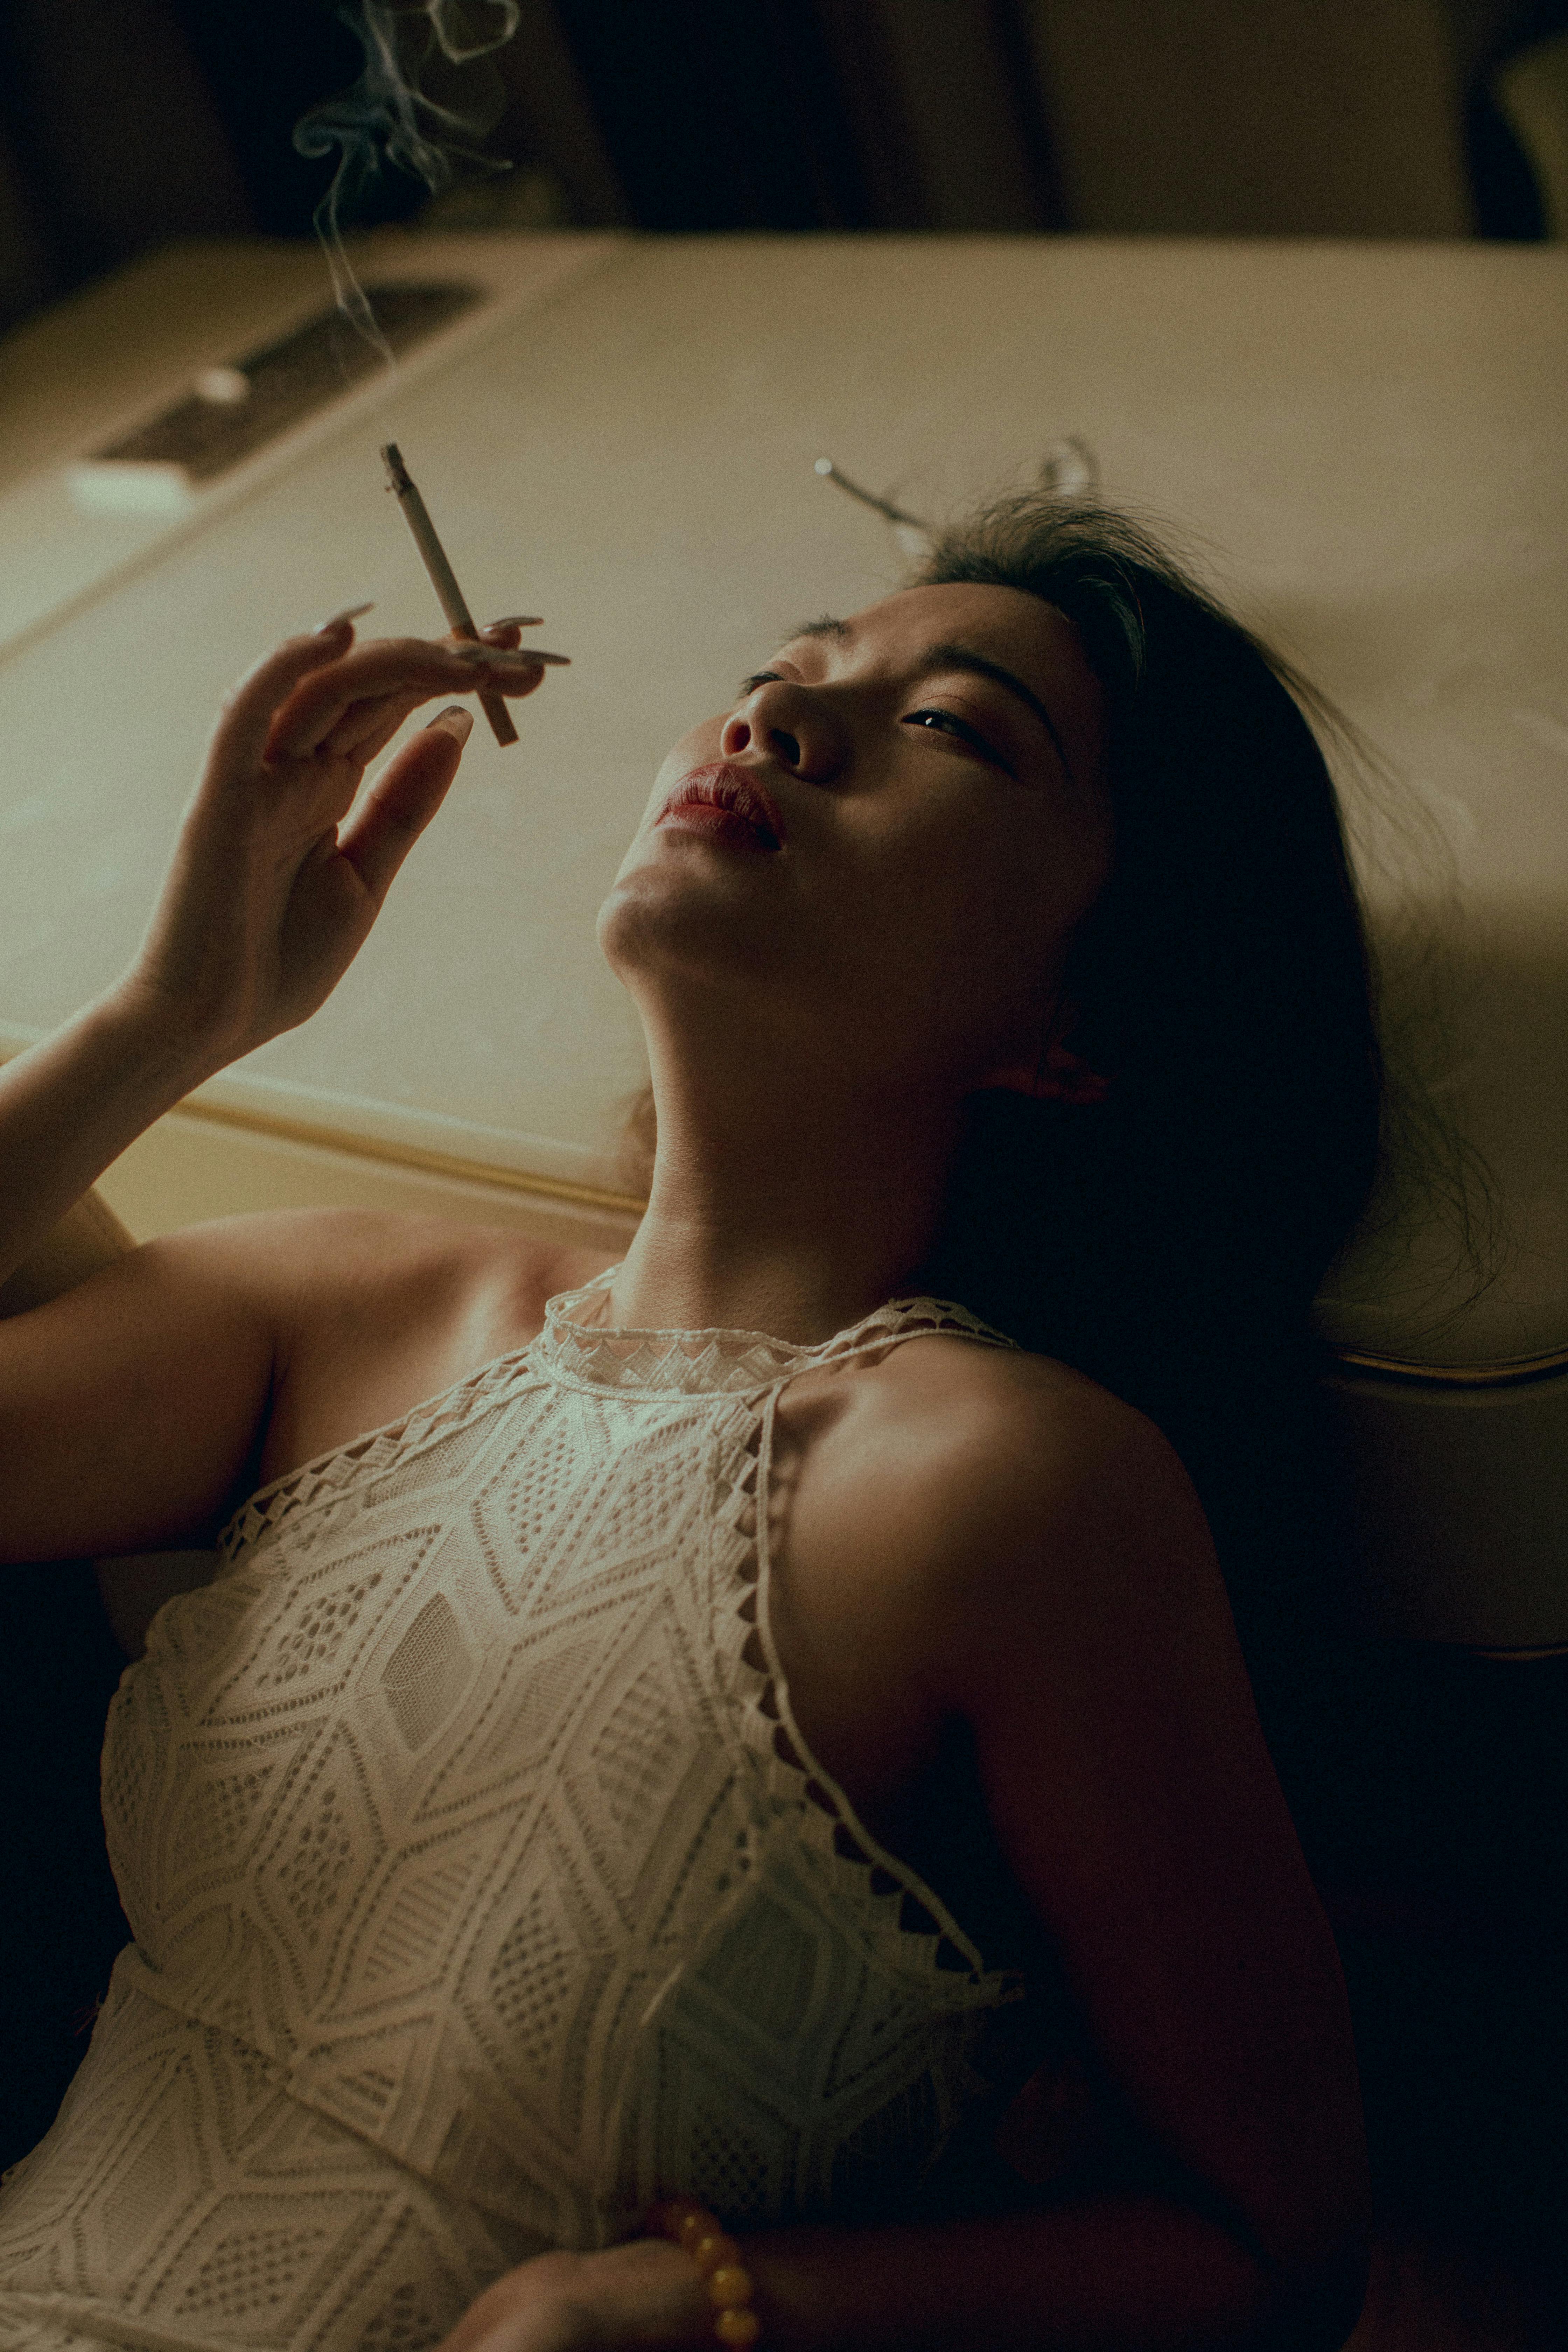
woman, joint, skin, lip, chin, shoulder, eyebrow, vision care, eyelash, mouth, neck, ear, flash photography, gesture, eyewear, dress, fashion design, cool, waist, black hair, makeover, chest, long hair, fun, beauty, elbow, makeup artist, tattoo, blond, trunk, jewellery, brown hair, human leg, bridal accessory, fashion accessory, bangs, formal wear, hairdresser, nail, cocktail dress, abdomen, flesh, hair coloring, room, sitting, gown, portrait photography, photo shoot, reflection, back, necklace, selfie, model